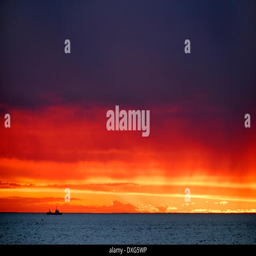
fishing boat on the horizon at sunset beach